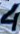
Number: 4